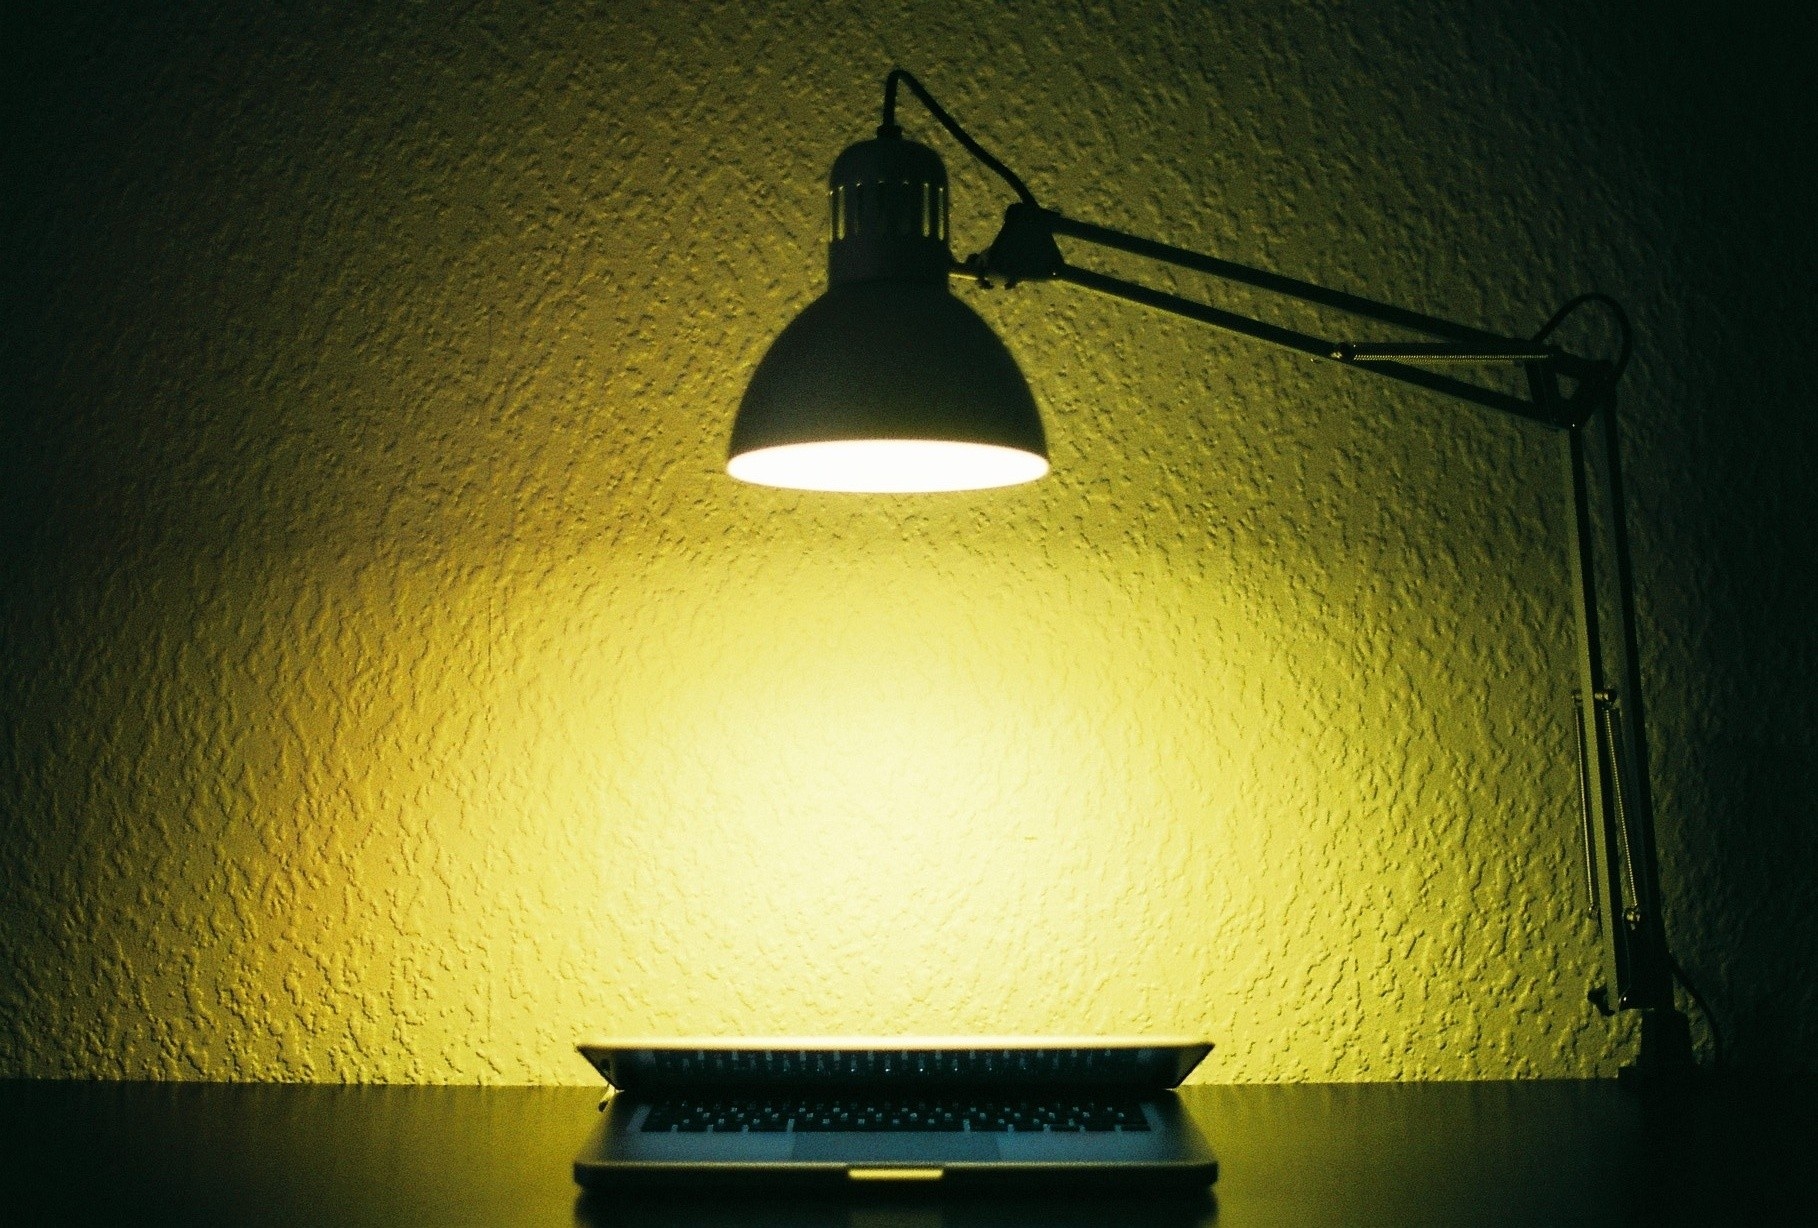
light, sunlight, ceiling, color, darkness, street light, lamp, yellow, lighting, circle, light fixture, incandescent light bulb